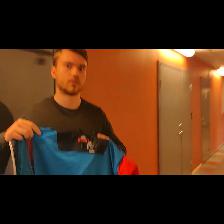
Label: Human